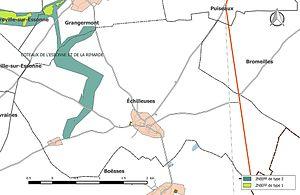
Carte des Zones naturelles d'intérêt écologique faunistique et Floristique (ZNIEFF) de la commune de fr:Échilleuses.
Échilleuses est une commune française, située dans le département du Loiret en région Centre-Val de Loire.